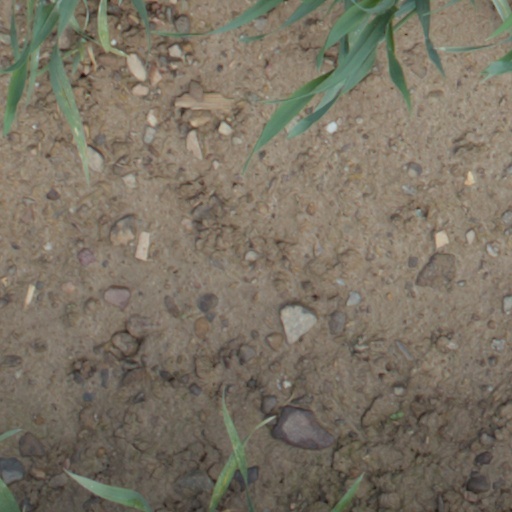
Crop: wheat